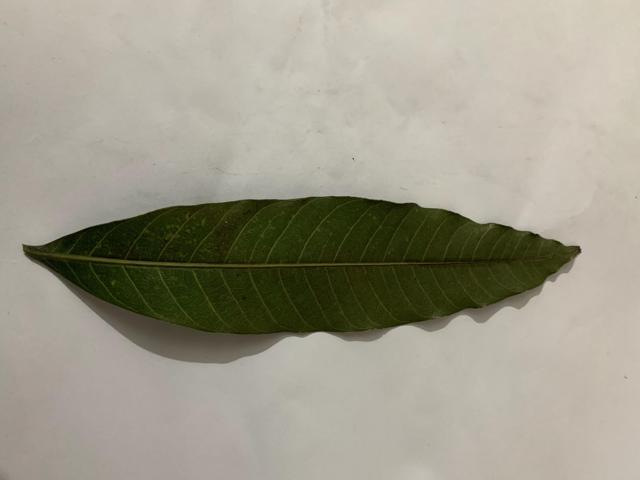
Mango leaf variety: Banana